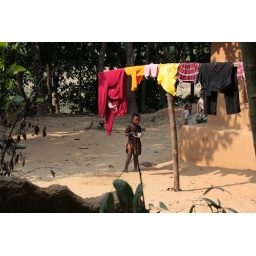
girl by mud house